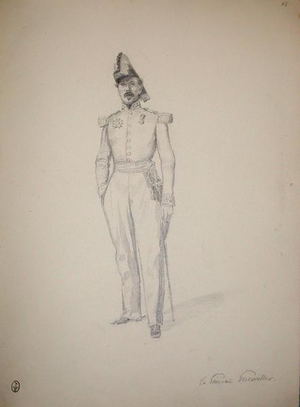
Le Général Guesviller dessiné par Auguste Raffet.
Antoine Philippe Guesviller est un sénateur et militaire français.